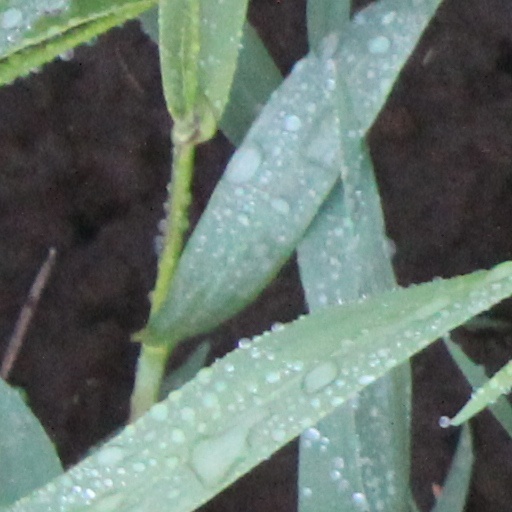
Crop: wheat